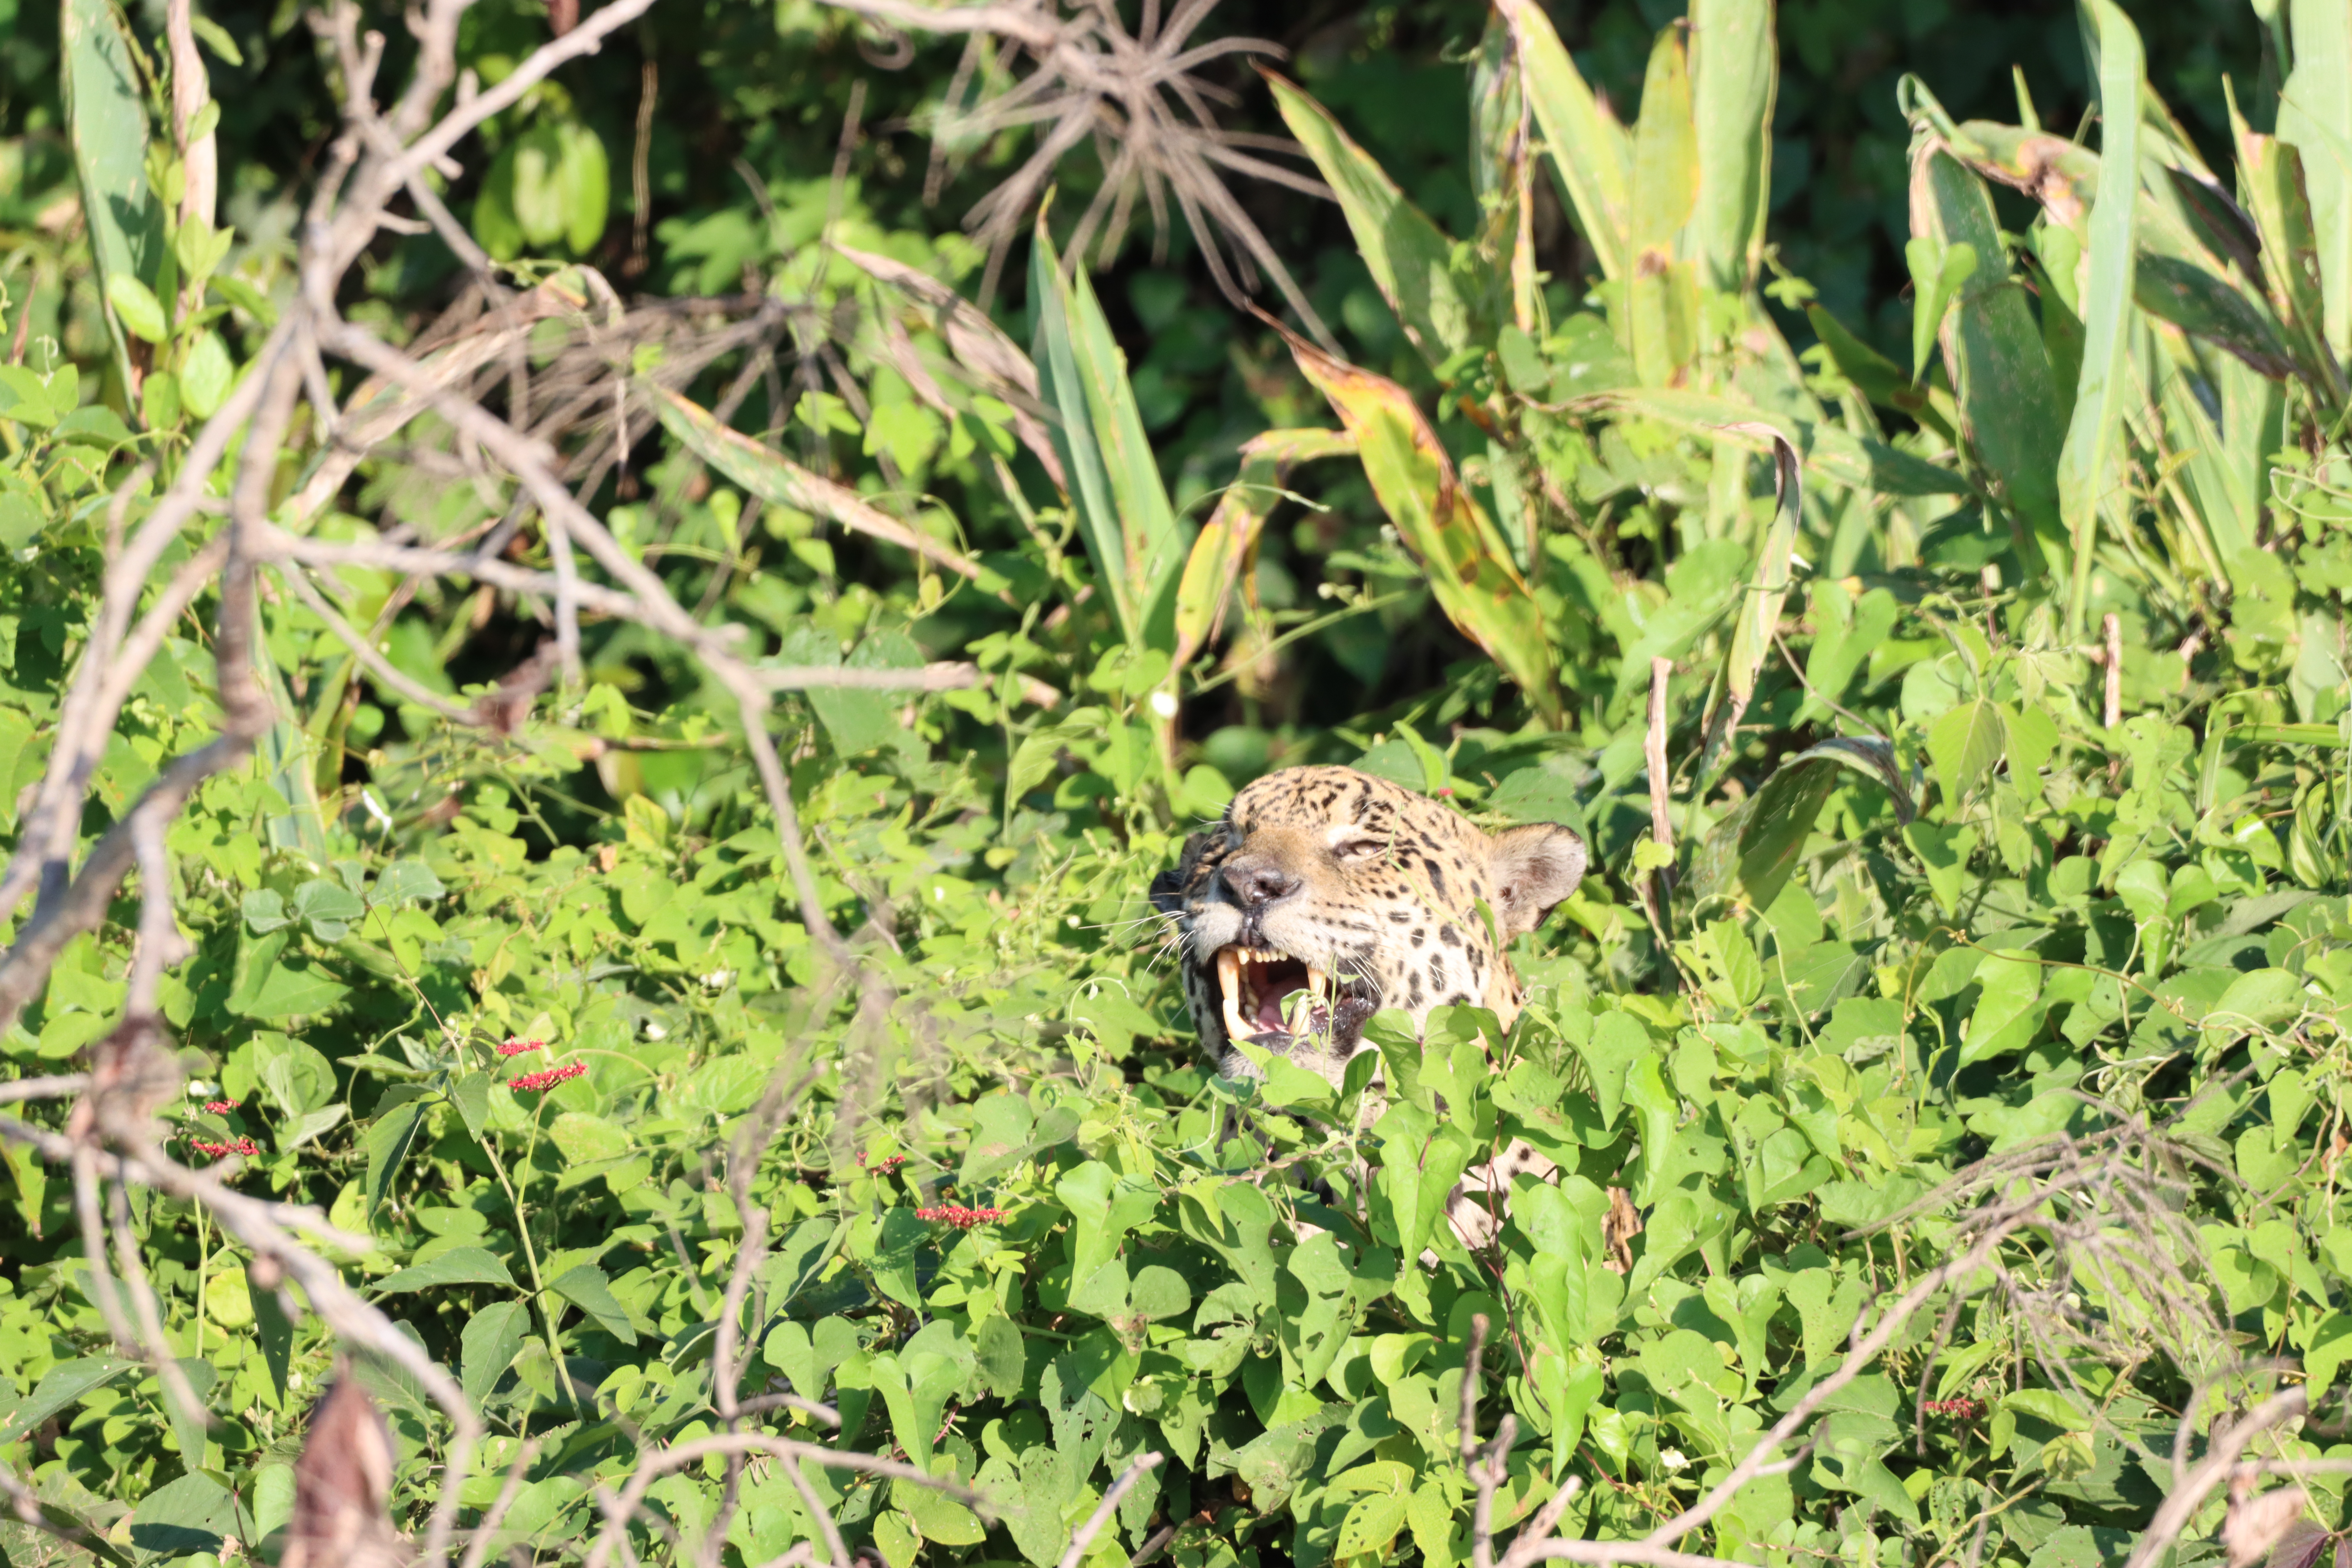
Jaguar: Kwang